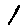
Label: 1